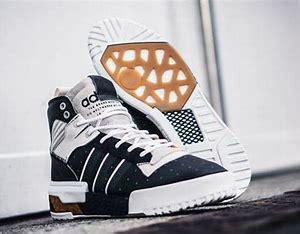
Brand: adidas
Model: Rivalry Rm Skate